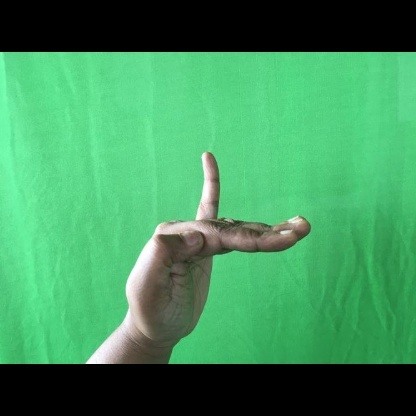
Mudra: Hamsapaksha